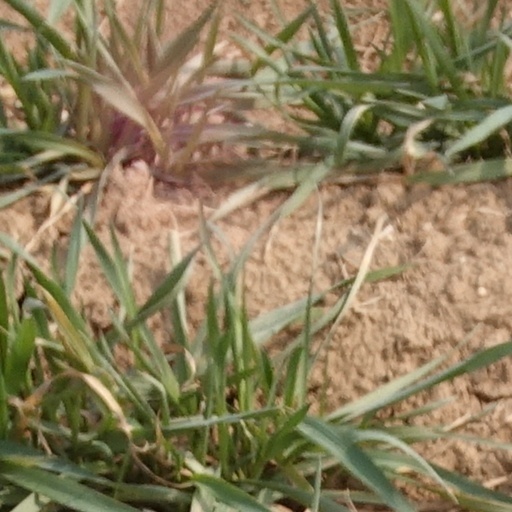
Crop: wheat